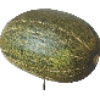
Label: melon_piel_de_sapo